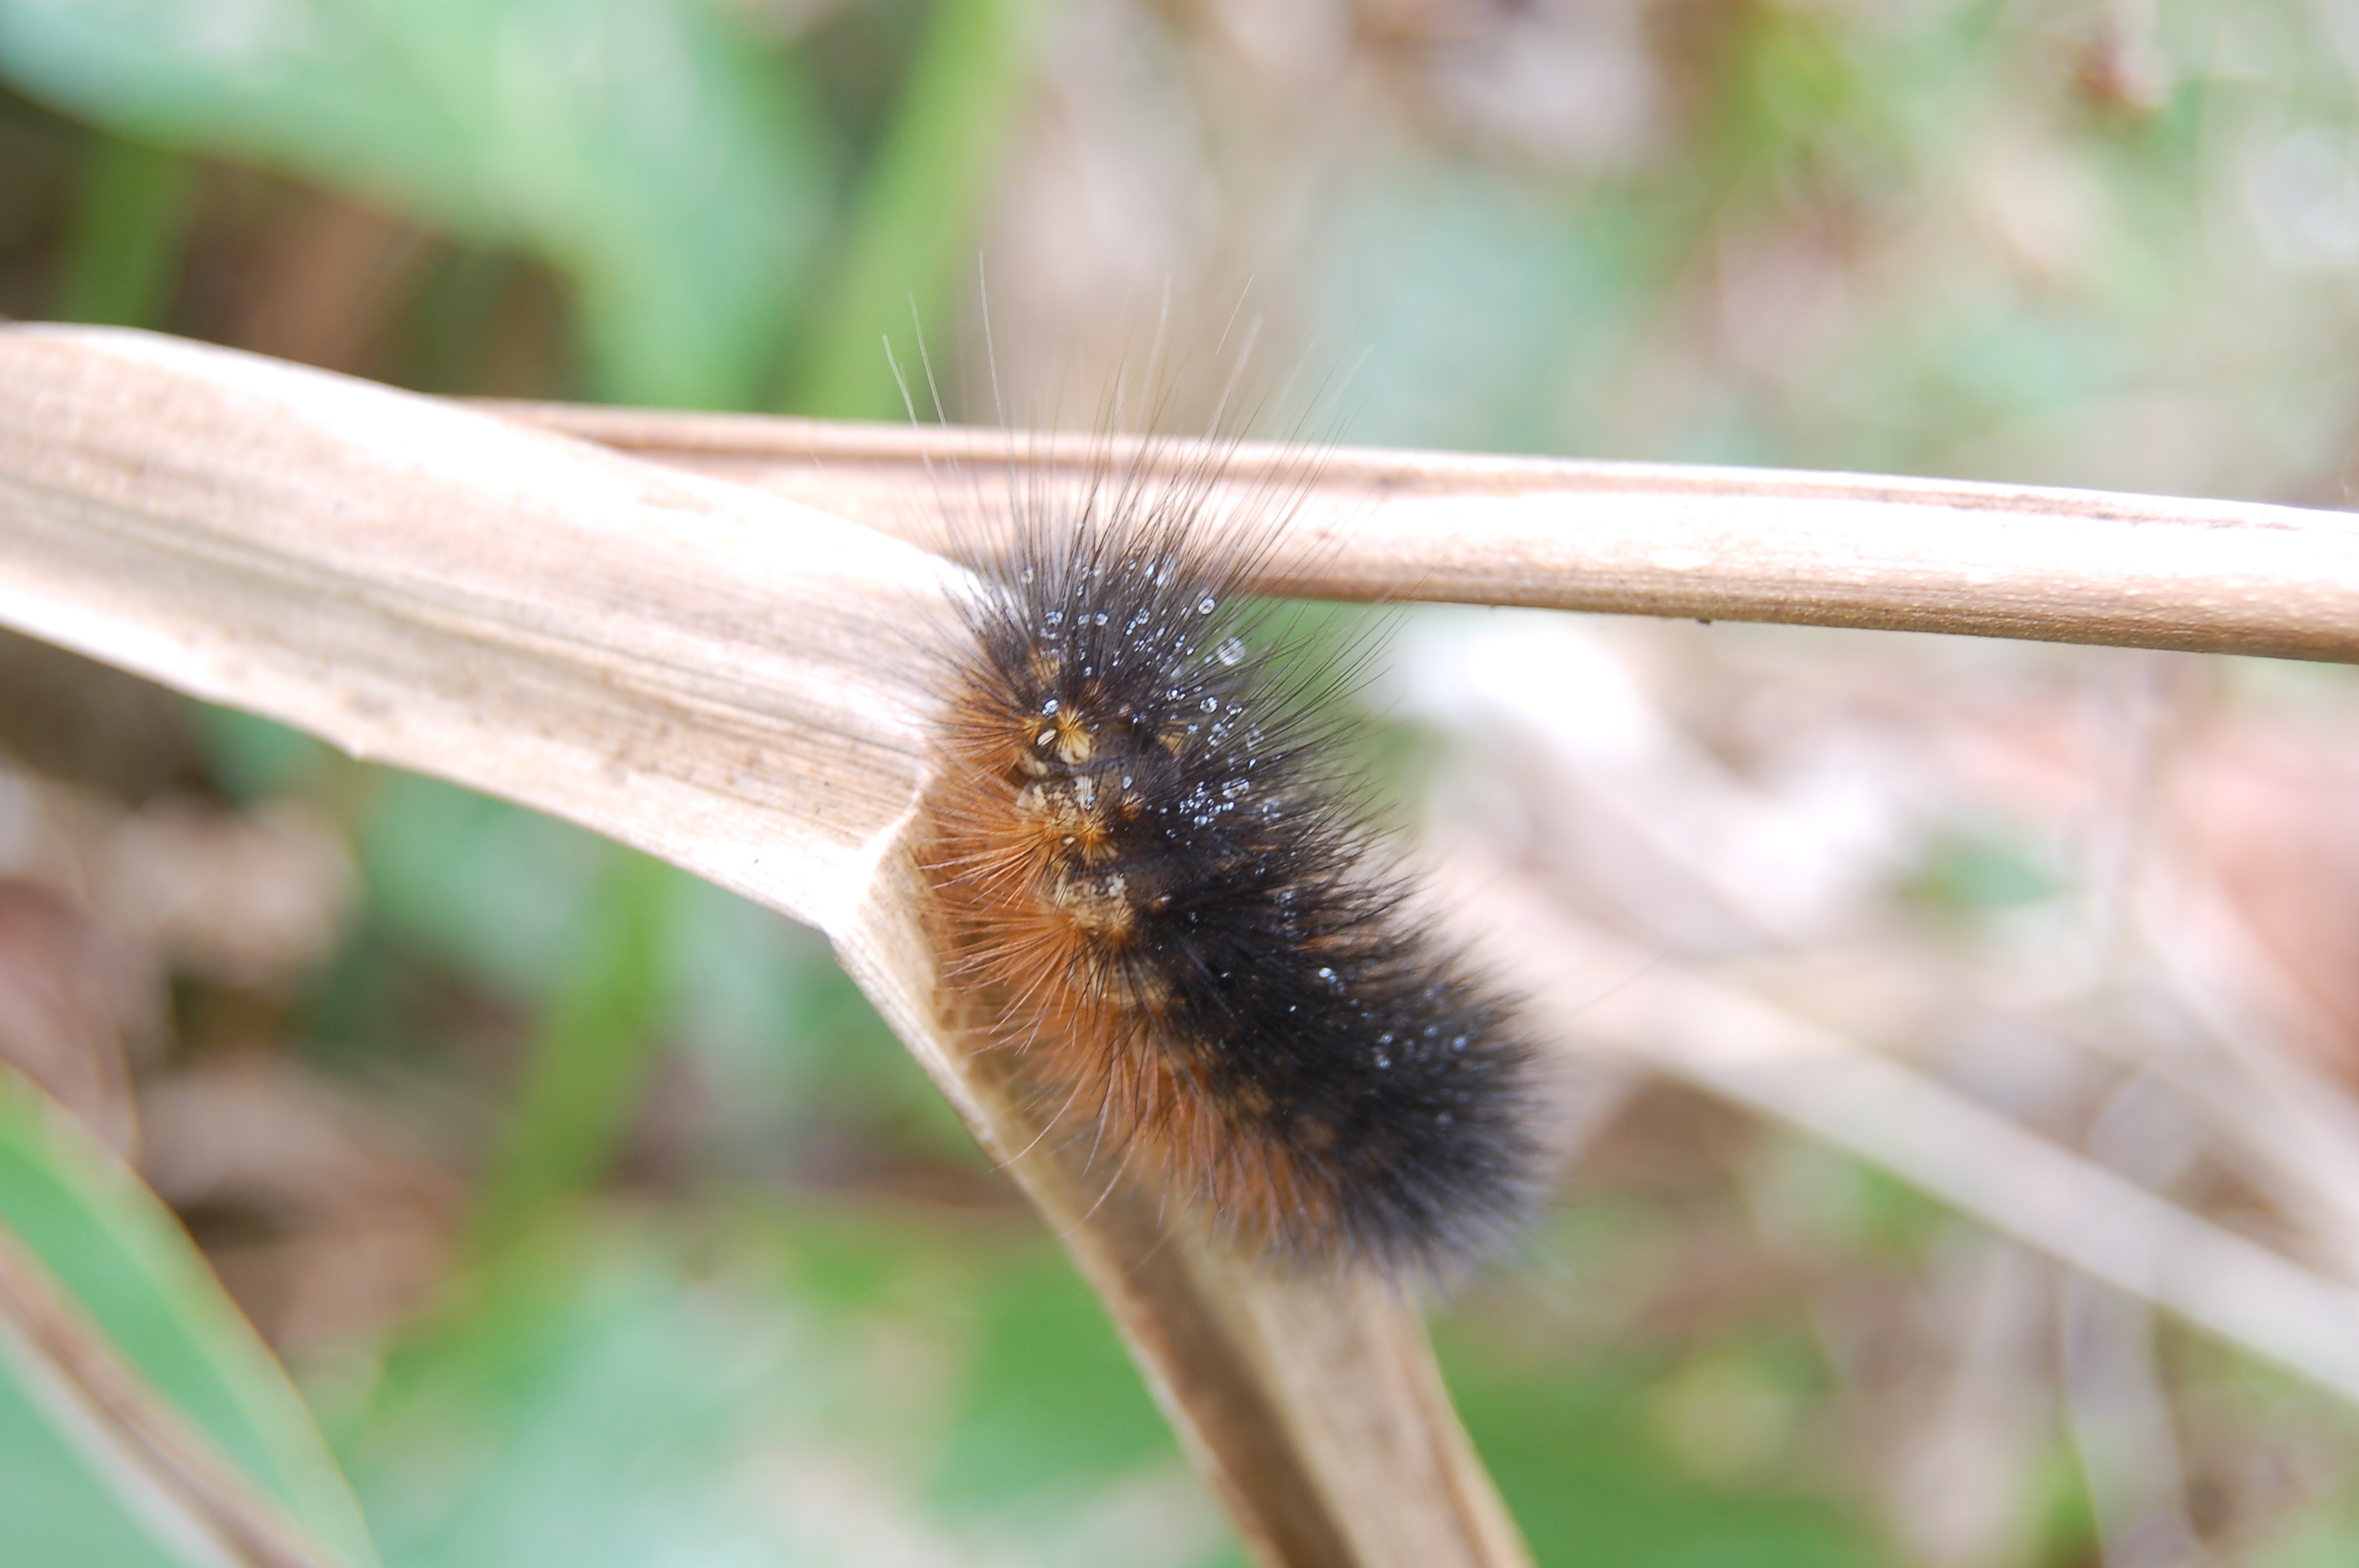
caterpillar, insect life, close up, early morning, larva, insect, invertebrate, fauna, moths and butterflies, macro photography, wildlife, membrane winged insect, arthropod